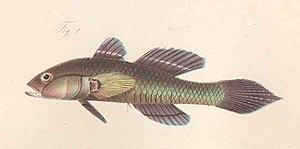
Gobius schlegeii